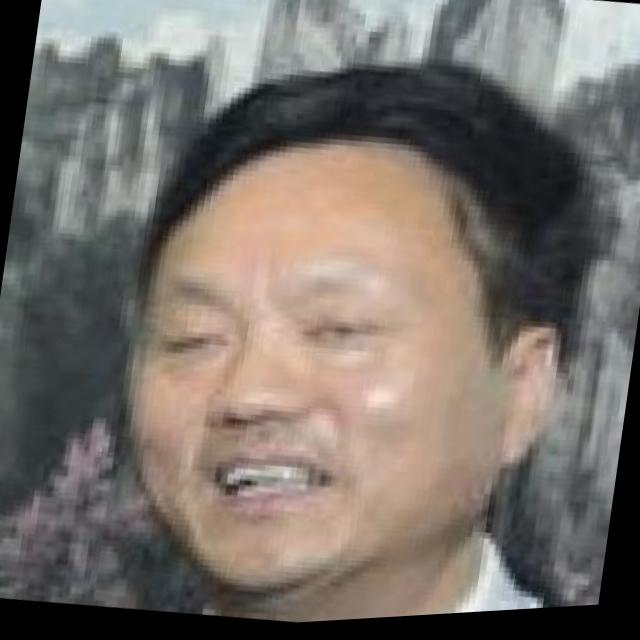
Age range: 45-64